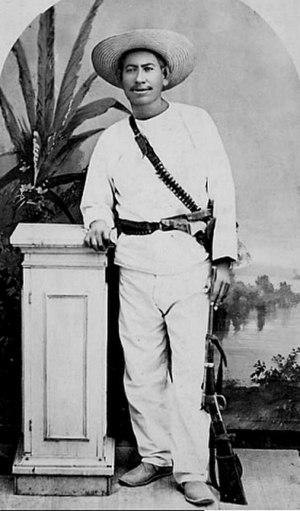
Les Yaquis ou Yoeme sont des Amérindiens qui étaient, à l’origine, établis dans la vallée du Río Yaqui au nord de l’État mexicain de Sonora et dans le sud-ouest de l’Arizona, aux États-Unis. Les Yaquis s’appelaient « Yoeme » entre eux, qui est le terme yaqui pour désigner une personne. Les Yaquis appelaient leur pays Hiakim, mot que certains voient comme une origine possible du nom de ce peuple.